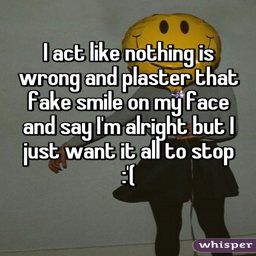
i act like nothing is wrong and plaster that fake smile on my face and say i 'm alright but i just want it all to stop :'(